Masaaki Ōsawa

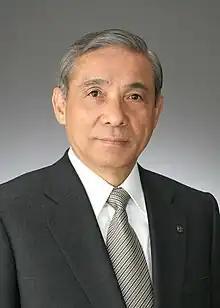

was the governor of Gunma Prefecture in Japan. He was first elected in 2007 after serving in the assembly of Gunma Prefecture.